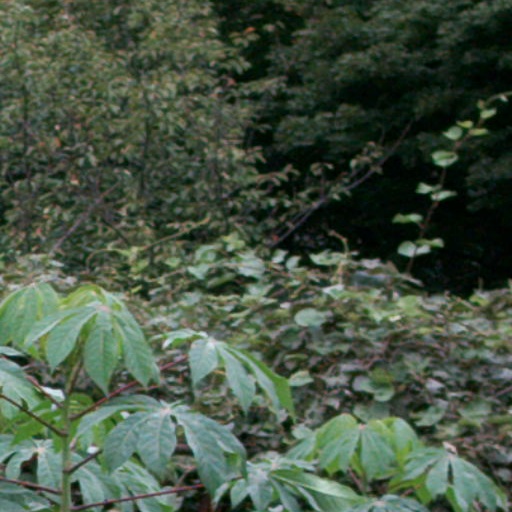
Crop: cassava